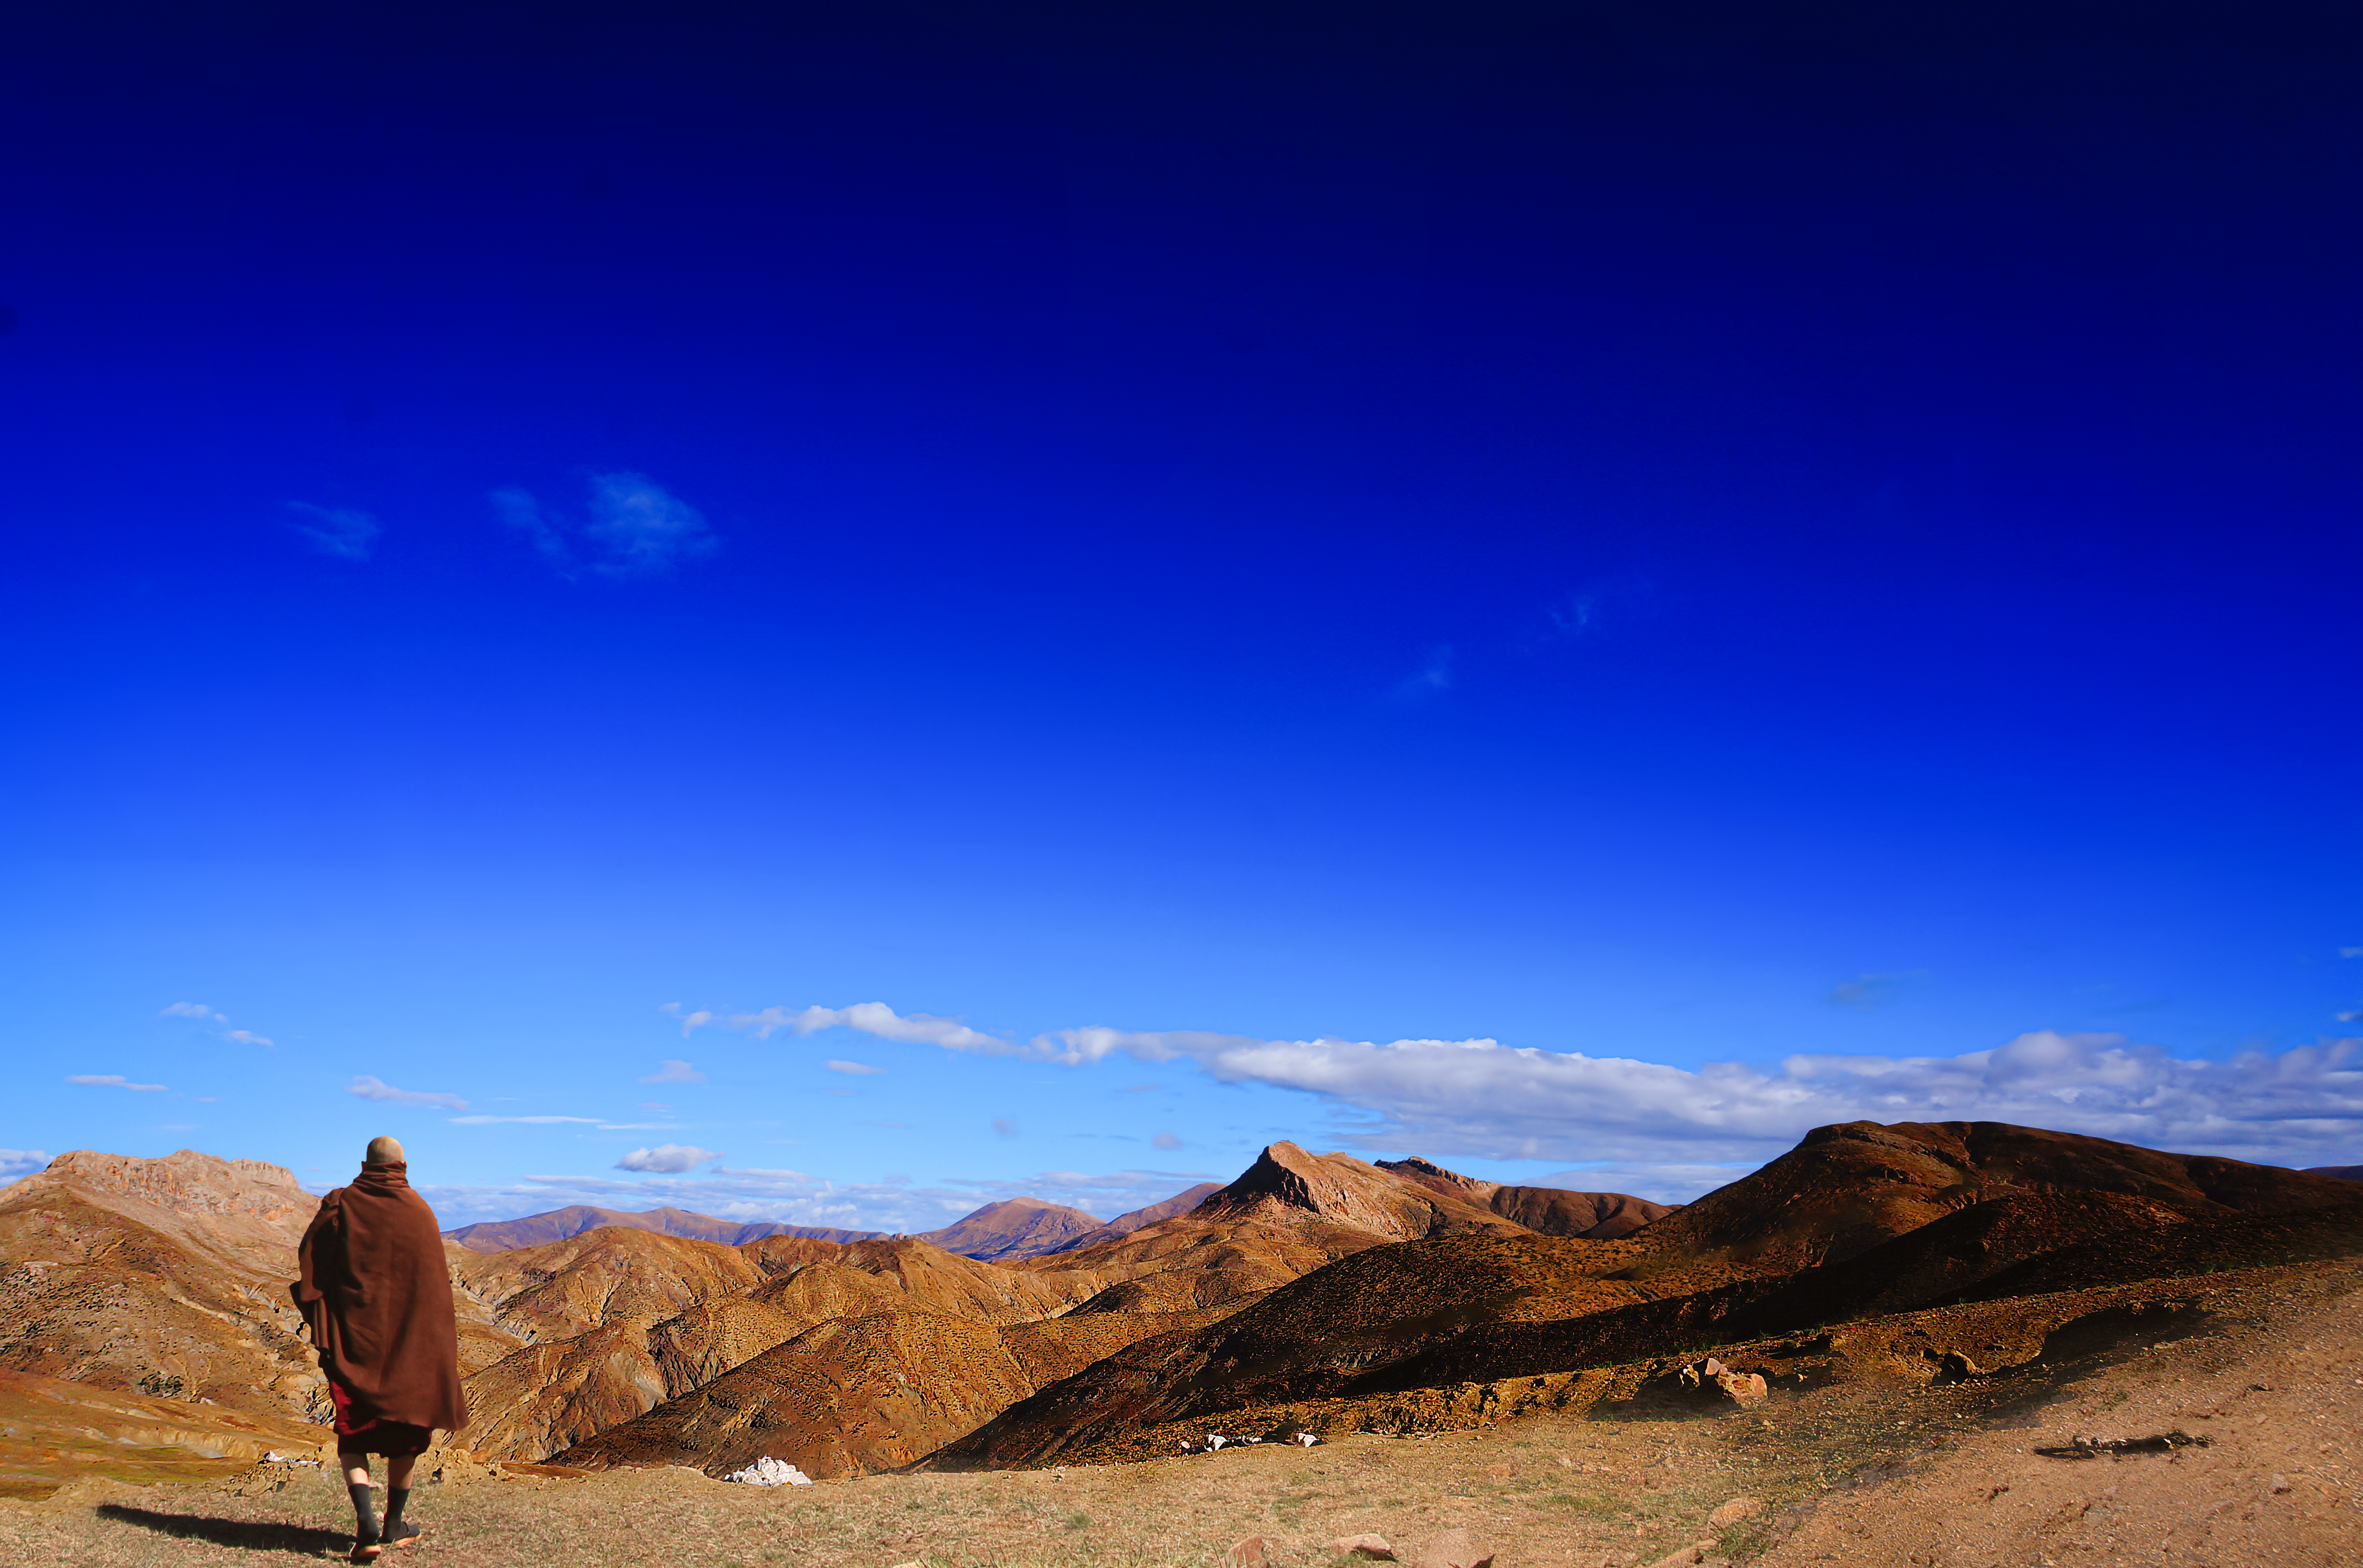
monk, buddhist, tibet, nature, sky, theravada buddhism, mountain, cloud, blue, natural landscape, landscape, mountainous landforms, horizon, formation, valley, mountain range, grassland, aeolian landform, makhtesh, hill, tree, road, travel, plateau, soil, sand, People in nature, rock, badlands, steppe, summit, wadi, ridge, massif, hiking, shadow, desert, recreation, vacation, tundra, walking, ocean